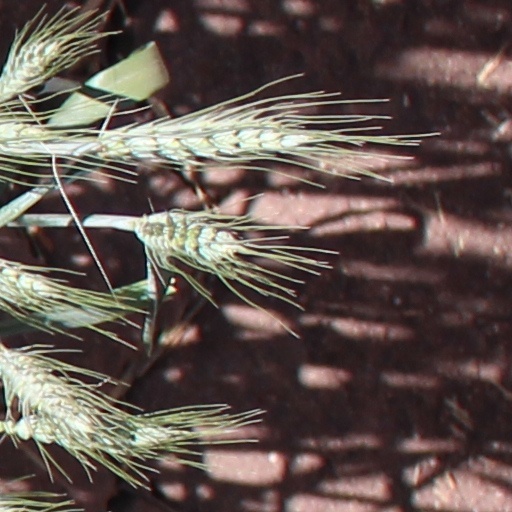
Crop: wheat